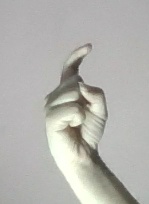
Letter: ra